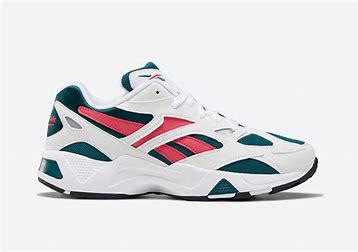
Brand: Reebok
Model: Aztrek